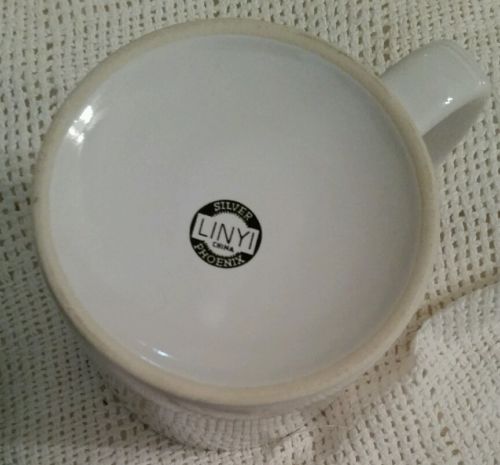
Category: mug